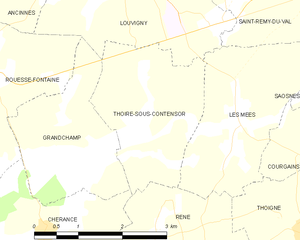
Carte des communes françaises
Thoiré-sous-Contensor est une commune française située dans le département de la Sarthe en région Pays de la Loire, peuplée de 92 habitants.